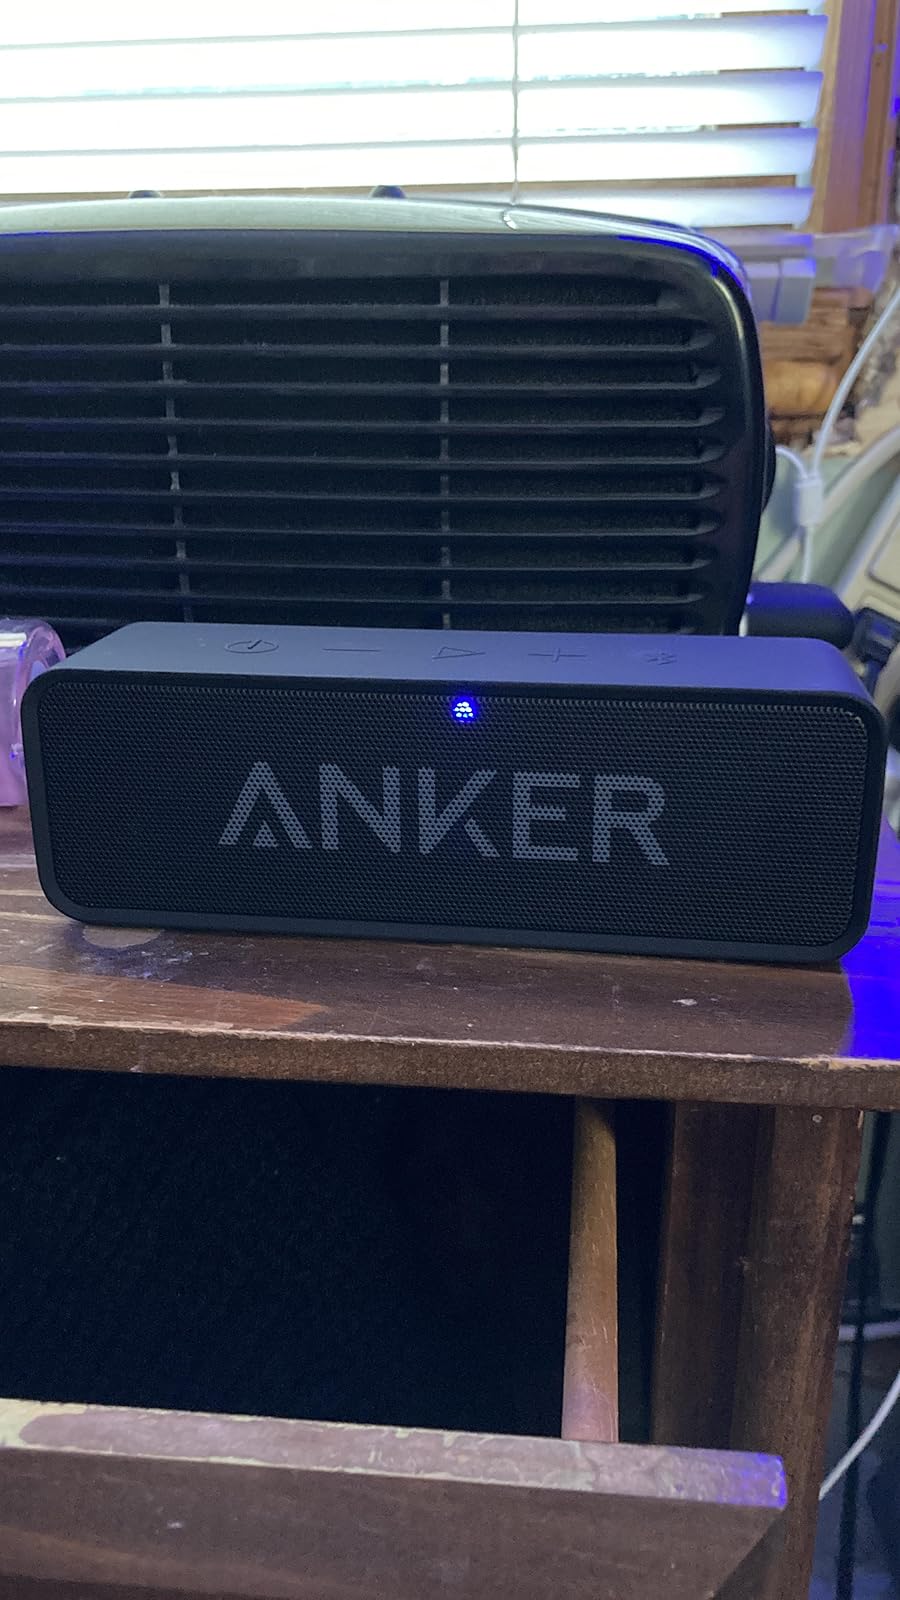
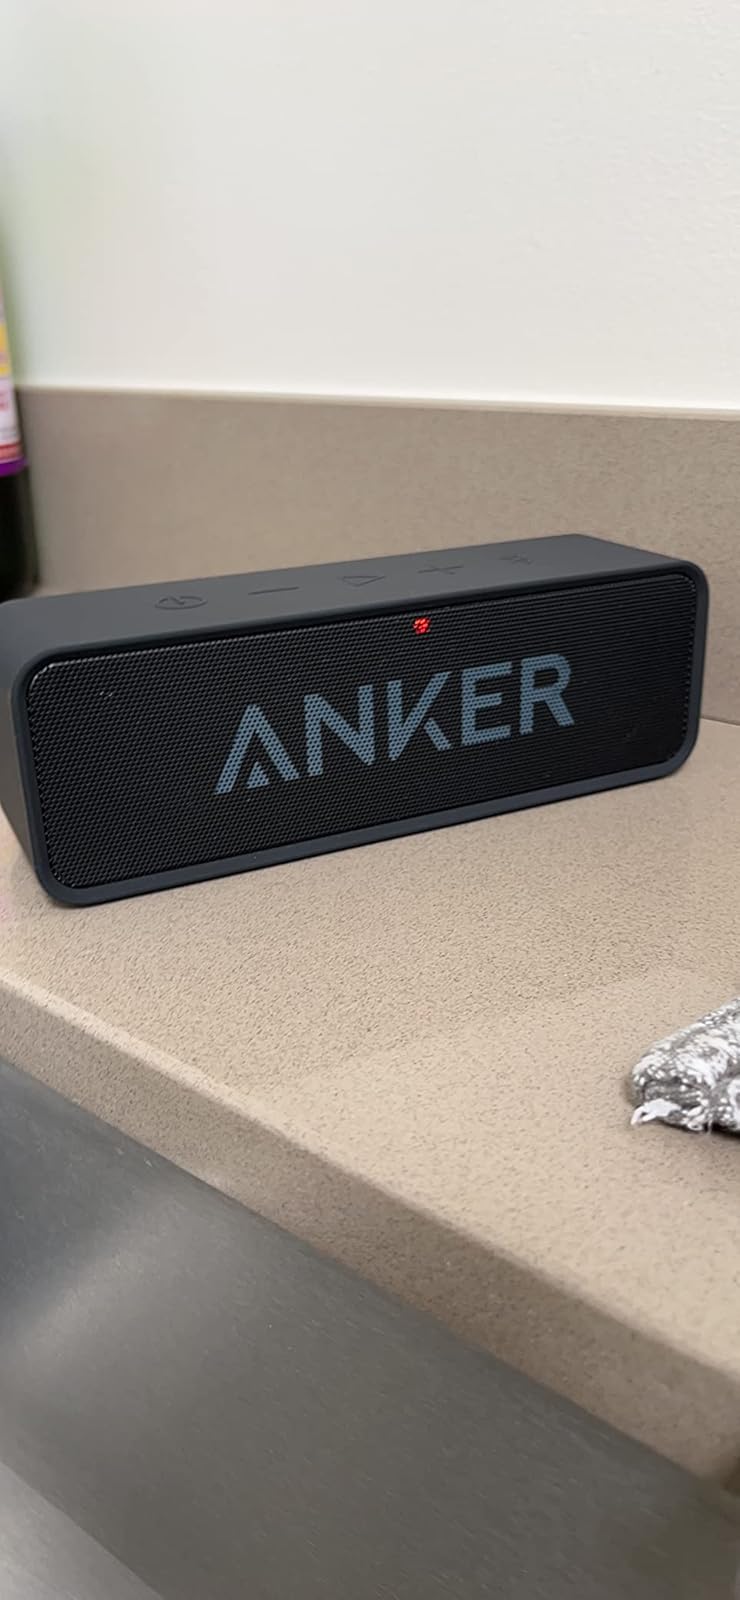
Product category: speaker
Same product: yes